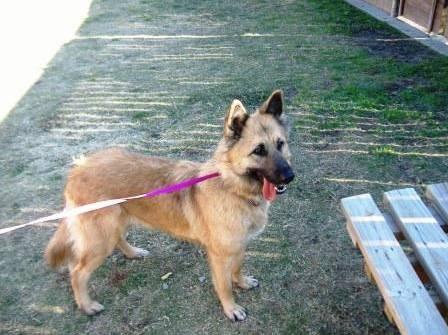
dog